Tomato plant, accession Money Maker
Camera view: horizontal (90 deg, fisheye); turntable rotation: 90 degrees
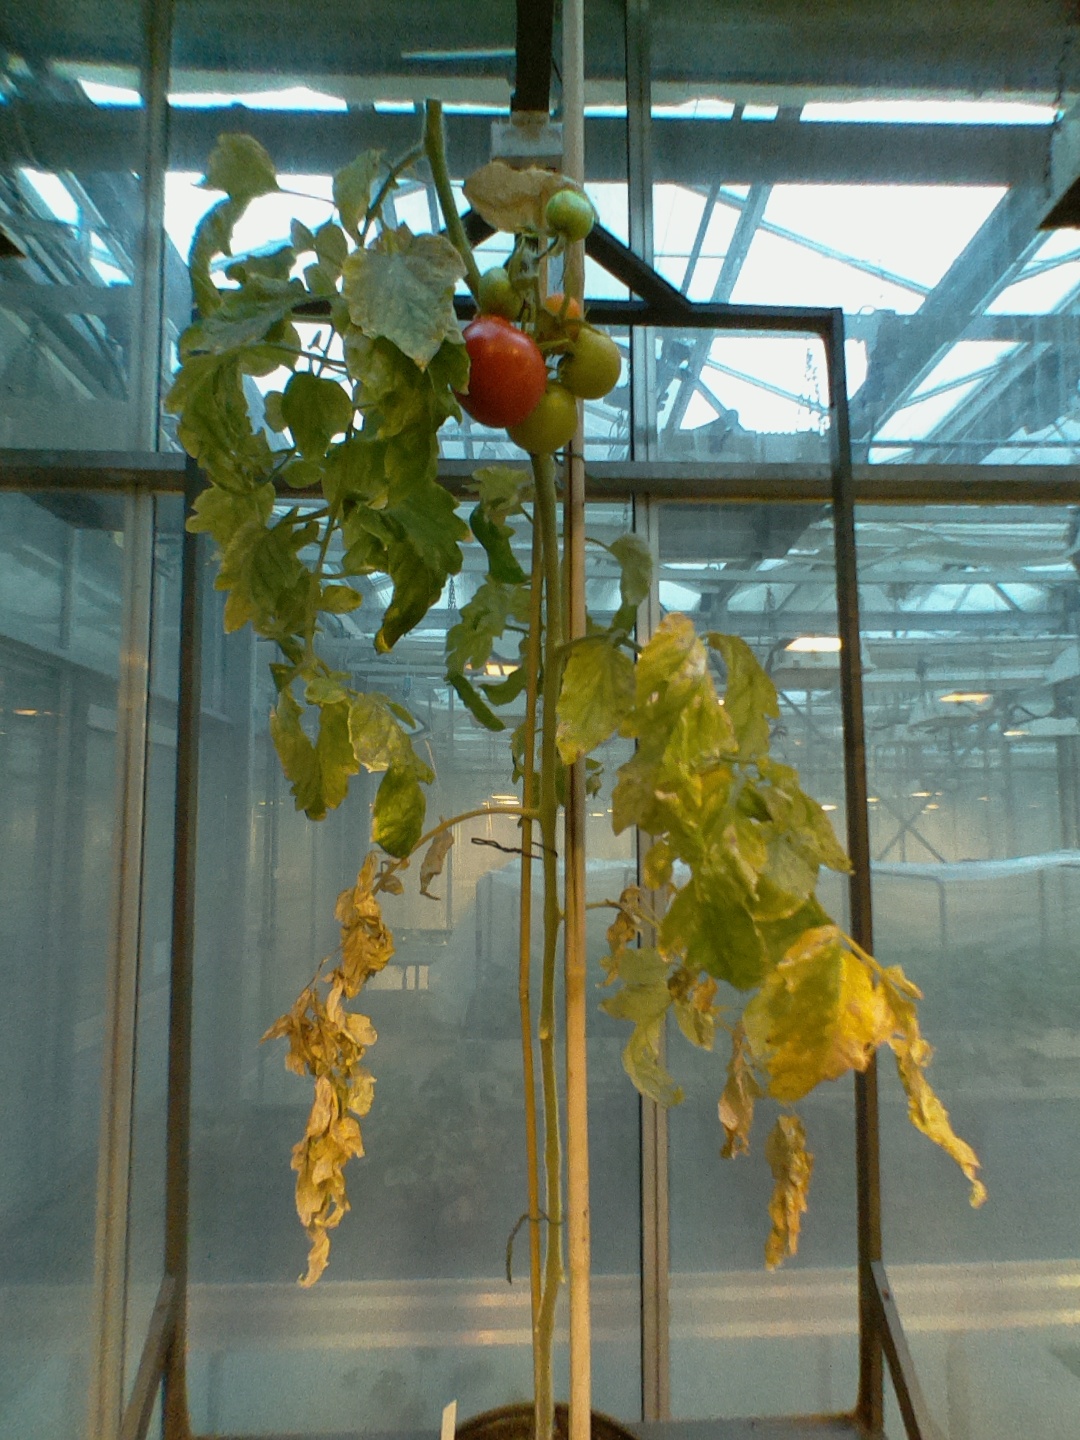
BBCH growth stage 82: 20%-30% of fruits show typical fully ripe color